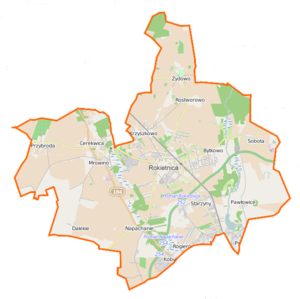
Rokietnica est une gmina rurale du powiat de Poznań, Grande-Pologne, dans le centre-ouest de la Pologne. Son siège est le village de Rokietnica, qui se situe environ 18 km au nord-ouest de la capitale régionale Poznań.